Isla de los Estados

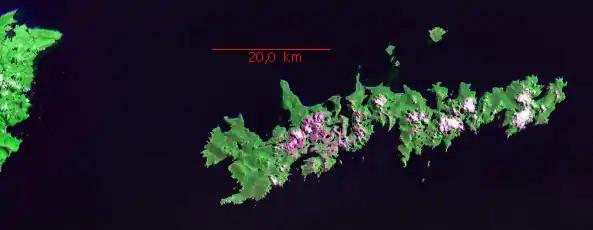
Landsat Geocover 2000 image of Isla de los Estados, with Tierra del Fuego at the left

The island has a cold and humid climate and is characterized by rapid and unpredictable changes in the weather from day to day. Under the Köppen climate classification, despite the vegetation, it would be classified as a mild tundra climate ("ET"), a cold climate with a mean temperature in the warmest month below with abundant precipitation year-round.